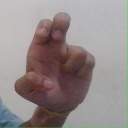
अक्षर: अ